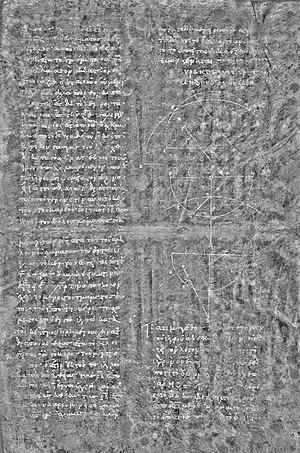
Le palimpseste d'Archimède est une des plus anciennes copies d'un ouvrage écrit par le mathématicien, physicien et ingénieur grec Archimède de Syracuse. Un palimpseste est un manuscrit écrit sur un parchemin usagé, dont les caractères ont été effacés afin de pouvoir réutiliser le parchemin, qui était rare et coûtait cher à l'époque. Le texte originel d'Archimède, recopié au Xᵉ siècle, a ainsi été gratté par un copiste qui a réécrit par-dessus un livre liturgique grec, dans la seconde moitié du XIIᵉ siècle ou dans la première moitié du XIIIᵉ siècle.